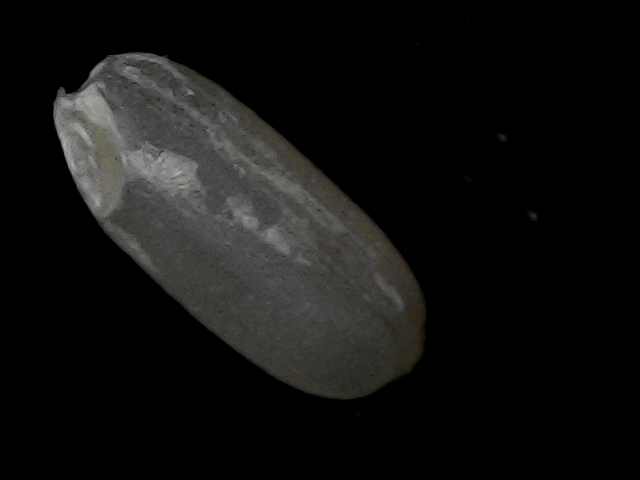
Rice variety: BD95